Gross Covered Bridge

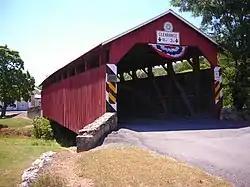

The Gross Covered Bridge is Burr Arch truss covered bridge in the census-designated place of Beaver Springs, Spring Township in Snyder County, Pennsylvania. It was listed on the National Register of Historic Places on August 29, 1997, and was documented by the Historic American Engineering Record (HAER) in 1981.